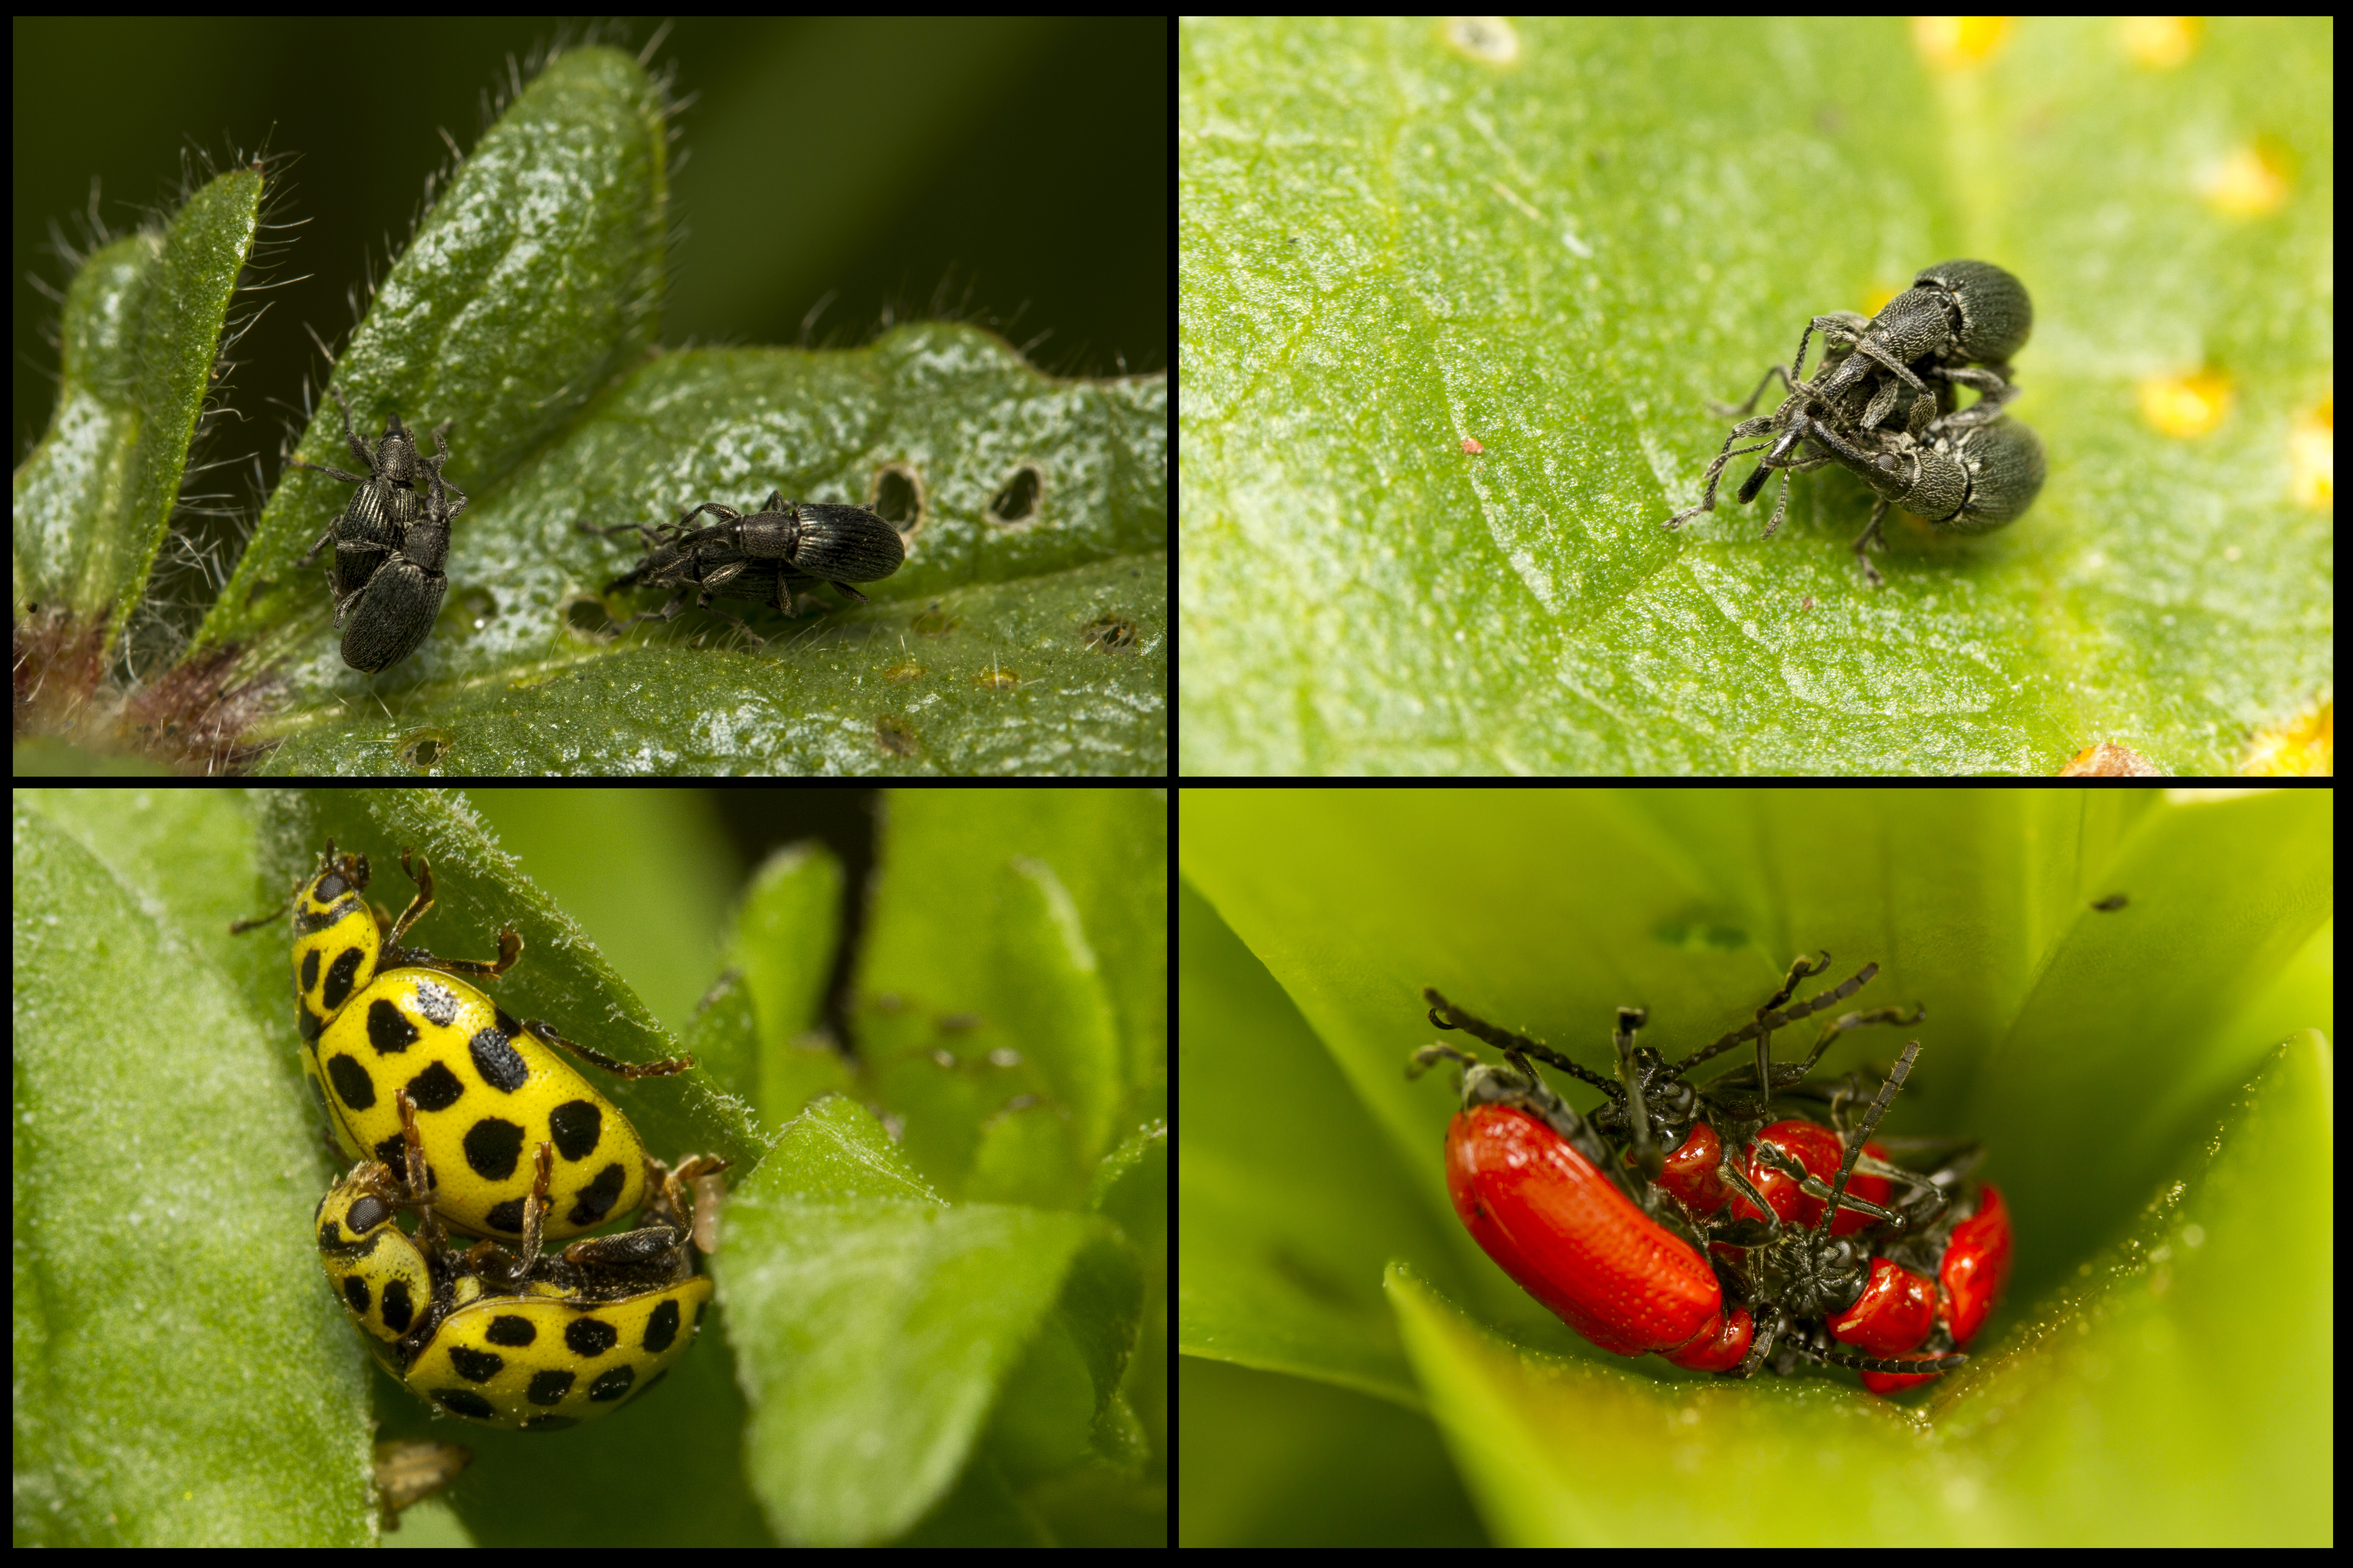
insect, macro, biology, amphibian, garden, fauna, invertebrate, outdoors, uk, canon7d, insects, mating, nikkvalentine, peterborough, canon60mmmacrousm, macro photography, organism, humping